Florida Lime & Avocado Growers, Inc. v. Paul

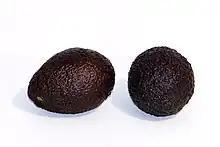
California avocado (Haas)

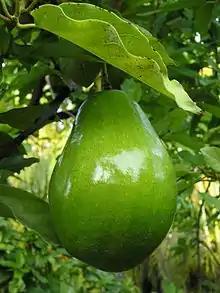
Florida avocado (West Indian)

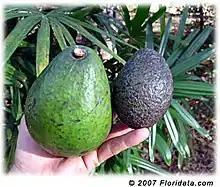
This is a comparison of a West Indian avocado (left) with a Mexican avocado (right) – human hand shows sizes.

There are three principal races or groups of avocado: Mexican, Guatemalan and West Indian, named for the areas where they were originally cultivated. Mexican avocados have foliage with an anise scent and small fruits about the size of a plum, with black or purple smooth skin. Guatemalan avocados have larger, blackish-green, rough-skinned fruits. The West Indian avocado has the largest fruits, up to 2 lbs (1 kg), with smooth light green skin. Mexican avocados have the highest oil content; West Indian the lowest. The important cultivars now in commercial production are mostly hybrids between these three original races.